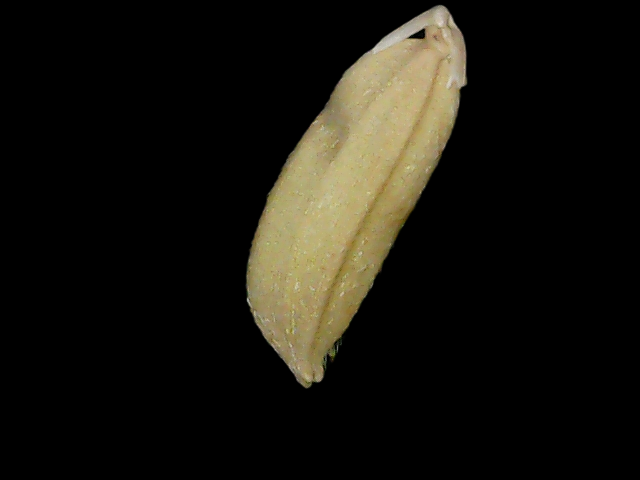
Rice variety: Br23